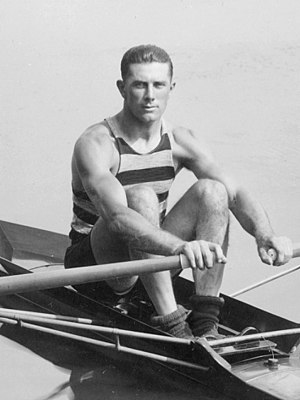
John B. Kelly Sr.
John B. Kelly Sr.
"John Brendan ""Jack"" Kelly Sr. var en amerikansk roer, og tredobbelt olympisk guldvinder.